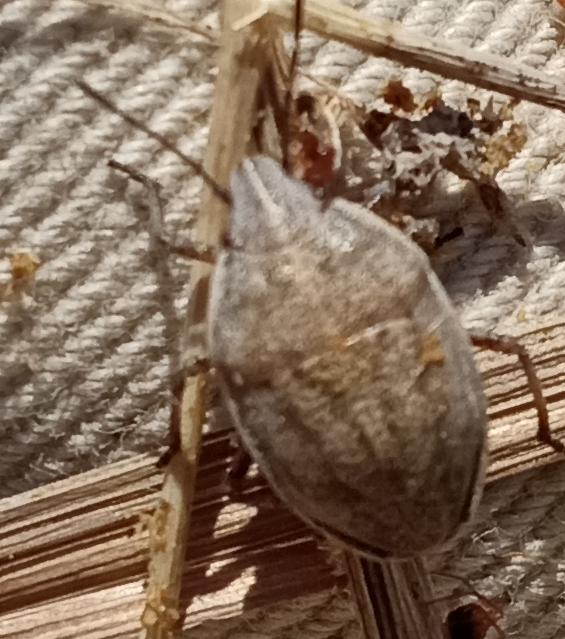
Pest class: non_pest_herbivores